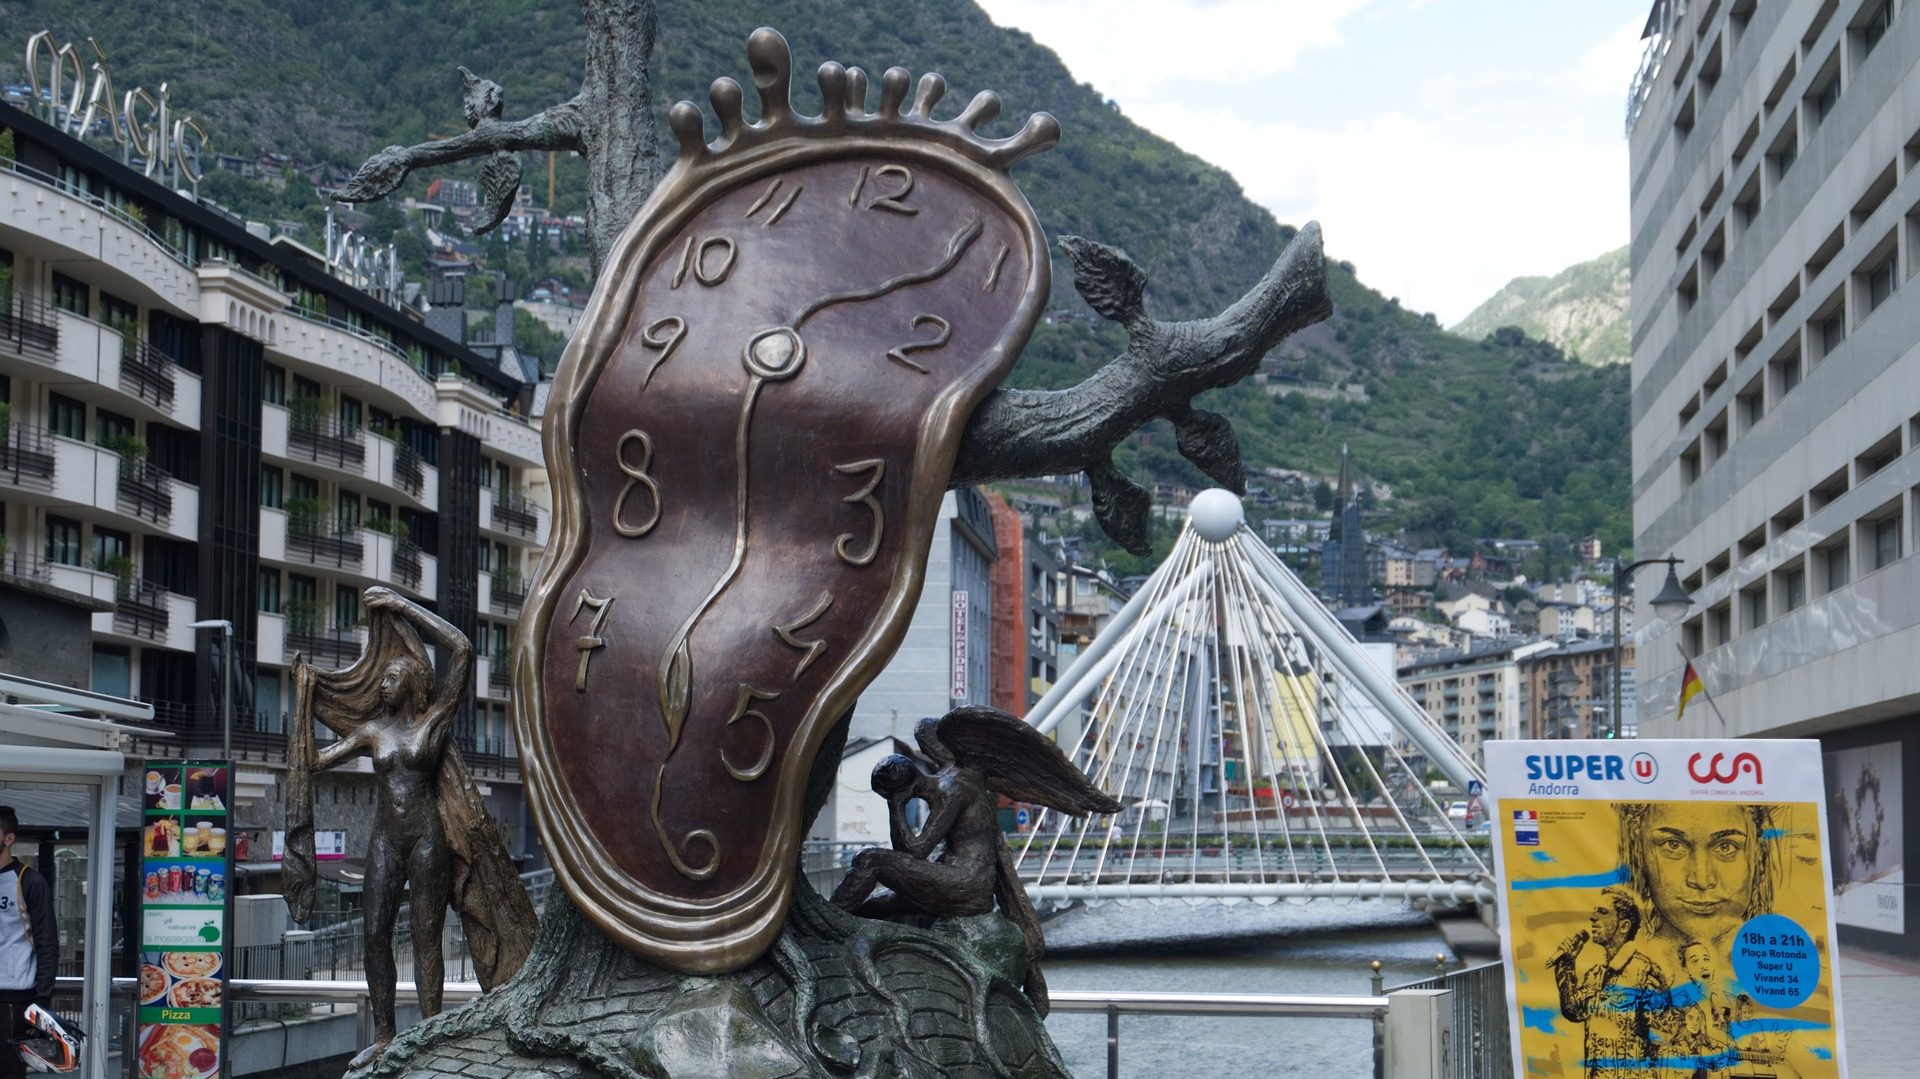
andorra, daytime, world, water, building, sky, sculpture, art, landmark, leisure, city, event, monument, statue, tree, facade, metal, recreation, pedestrian, tourism, travel, fictional character, downtown, fun, mountain, dragon, fish, bronze sculpture, street, dolphin, marine mammal, mythology, visual arts, fiction, public event, tourist attraction, water feature, transport